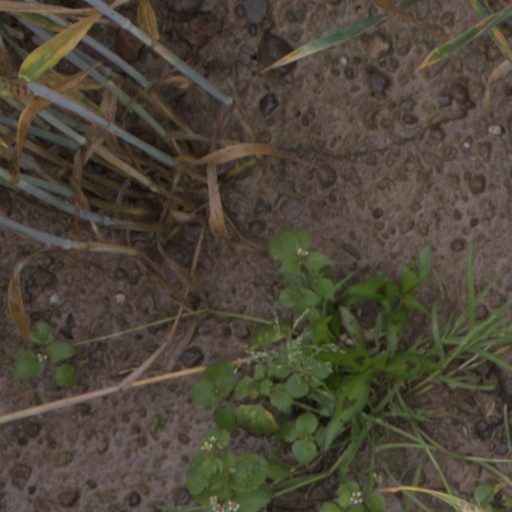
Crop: wheat